François Noudelmann

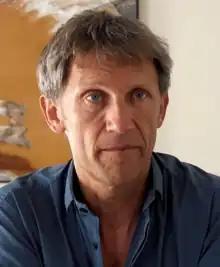
François Noudelmann in 2015

François Noudelmann is currently a professor at New York University, emeritus at the Paris 8 University Vincennes-Saint-Denis, and previously European Graduate School in Saas-Fee (Switzerland). He is a member of the Institut Universitaire de France. Between 2001 and 2004, he was the director of the Collège International de Philosophie (Ciph) in Paris. Since 2019, he runs La Maison française at NYU.